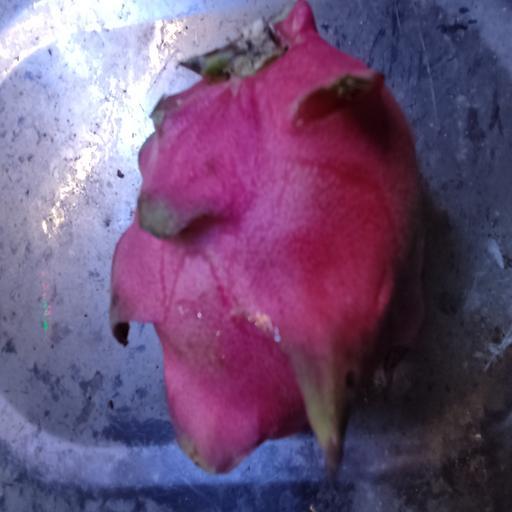
Crop type: Dragon